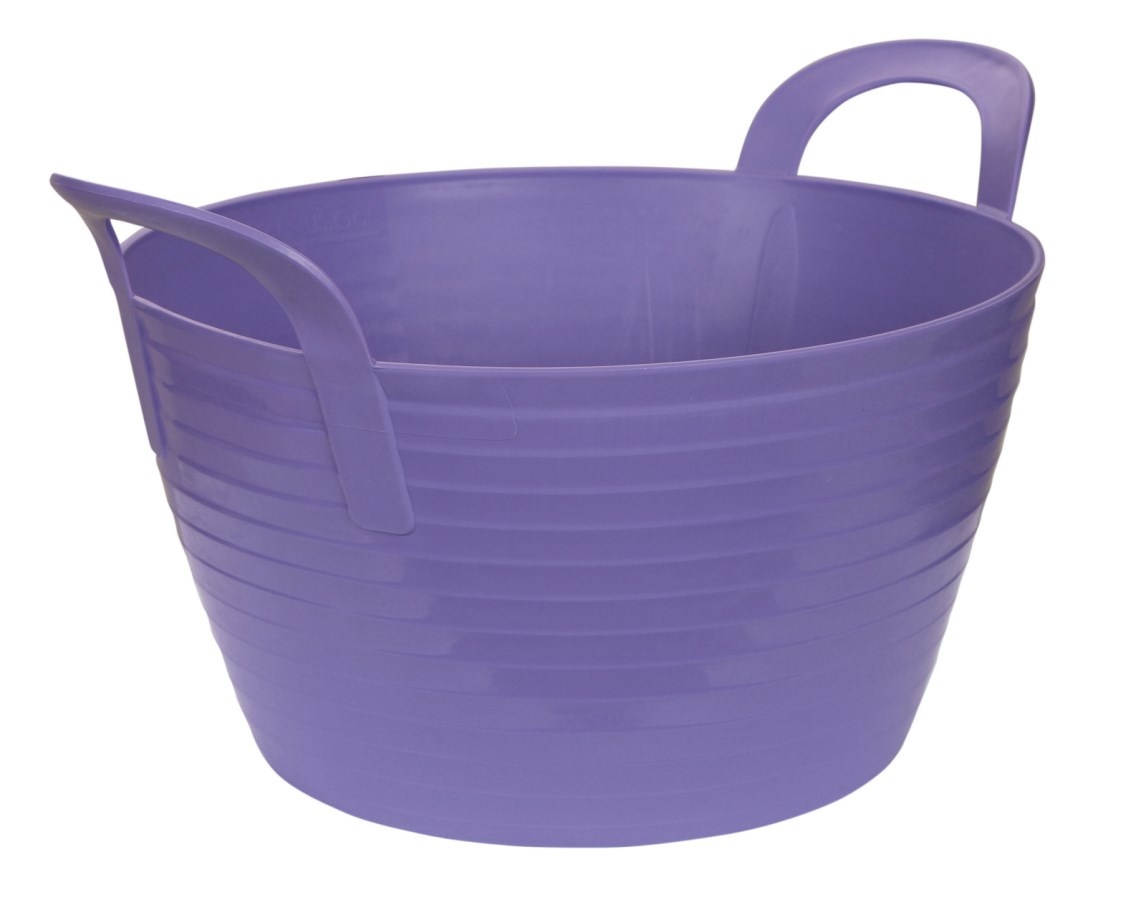
FlexBag 12l - lila
Brand: Kerbl
Multifunktionaler, robuster Kunststoffkorb mit zwei Griffen, der sich durch sein flexibles Material auszeichnet. Er kann sowohl beidhändig, als auch einhändig wie eine Tasche tranportiert werden. Bestens geeignet als Futtereimer, Gartenkorb für Laub und Abfälle oder Transportkorb im Haushalt. Trog mit zwei Griffen aus robustem, aber extrem flexiblem Kunststoff durch die Biegsamkeit des Materials auch einhändig wie eine Tasche transportierbar universell einsetzbar als Futter-, Transport- oder Putzzeugeimer praktisch auf der Weide und im Stall
Category: Home & Garden > Lawn & Garden > Gardening > Gardening Accessories